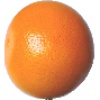
Label: Grapefruit Pink 1